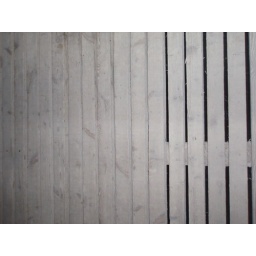
the floor under a bridge